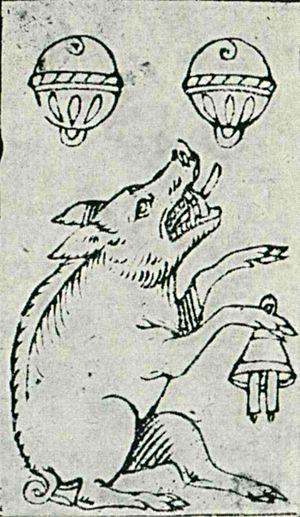
Le Daus est la carte à jouer de plus haute valeur dans les jeux de cartes allemands.